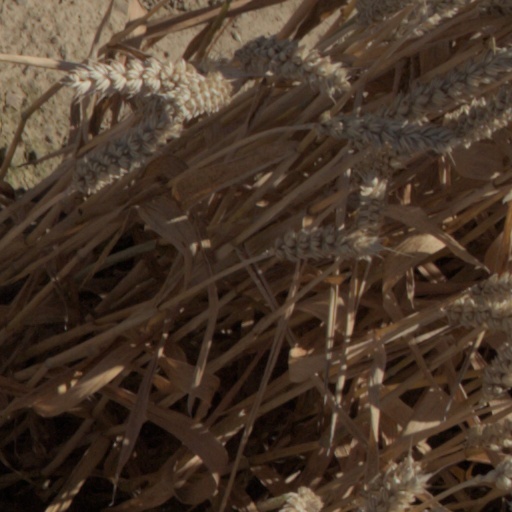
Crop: wheat